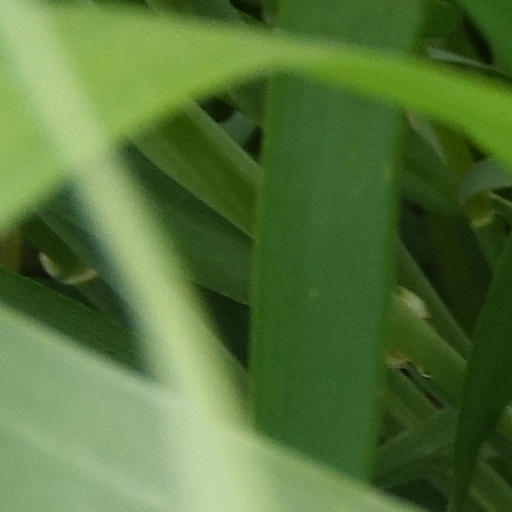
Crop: wheat